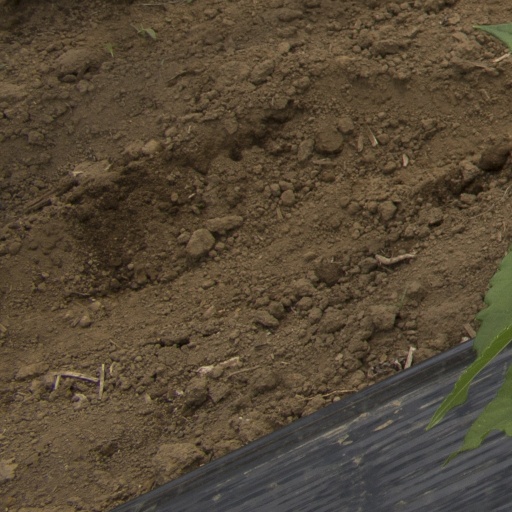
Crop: Jerusalem artichoke